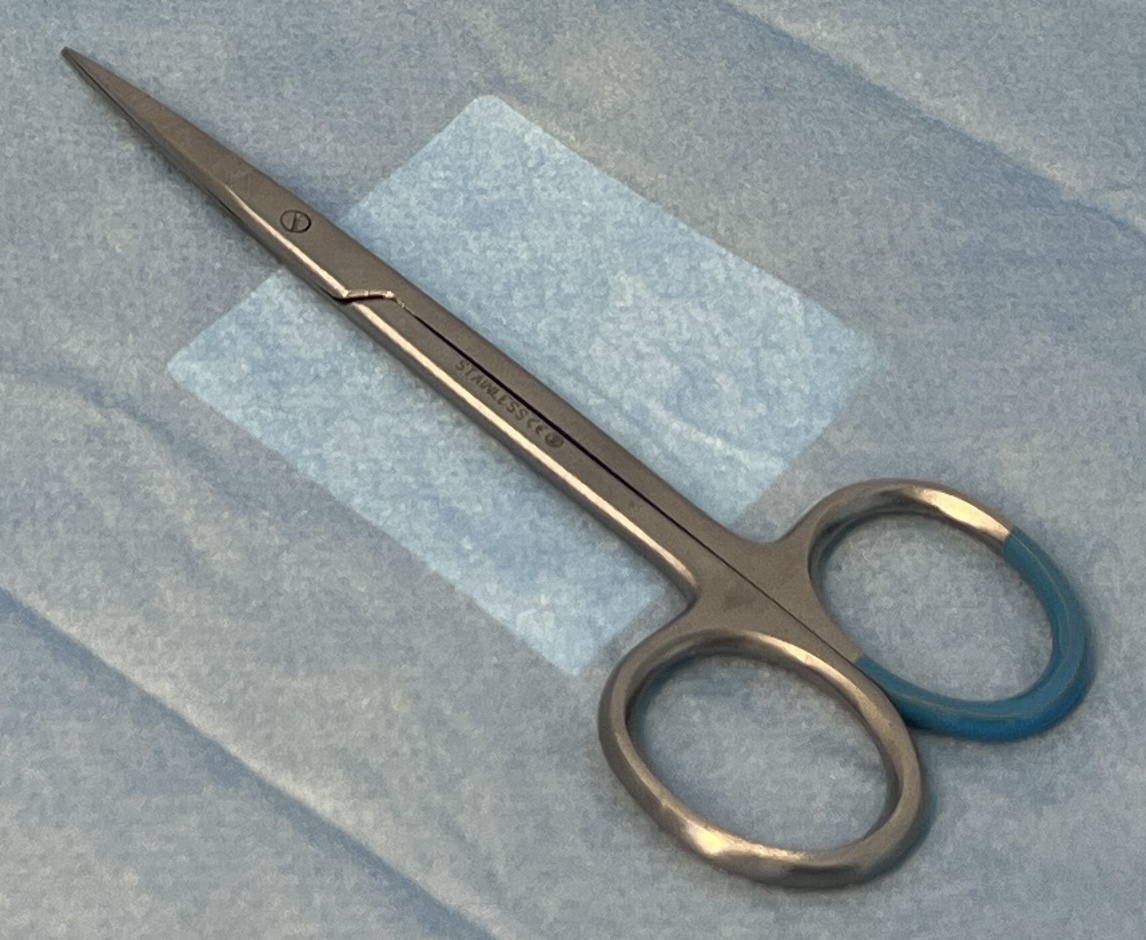
Hinged instrument state: closed